Alexis Sánchez

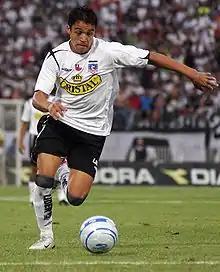
Sánchez on loan at Colo-Colo against Audax Italiano in the 2006 Torneo Clausura final

Sánchez debuted for Colo-Colo on 23 June 2006 in a 1–1 draw with Antofagasta; he scored his first goal on 29 October during the Chilean football derby against Universidad de Chile in a 4–2 win. His good performances allowed him to break into the starting lineup after successfully challenging veteran striker Mario Cáceres, and he then began partnering Humberto Suazo in the forward position. On 1 November, he scored a brace in a 4–4 league draw against Deportes La Serena. as well as his first continental goal in a 7–2 thrash over Alajuelense from Costa Rica for the Copa Sudamericana. Nevertheless, Colo-Colo was runner-up of that tournament after losing the final against Pachuca of Mexico. On 23 December 2006, Sánchez won his first professional title after being starter in the Torneo Clausura final against Audax Italiano which his team won 3–2.